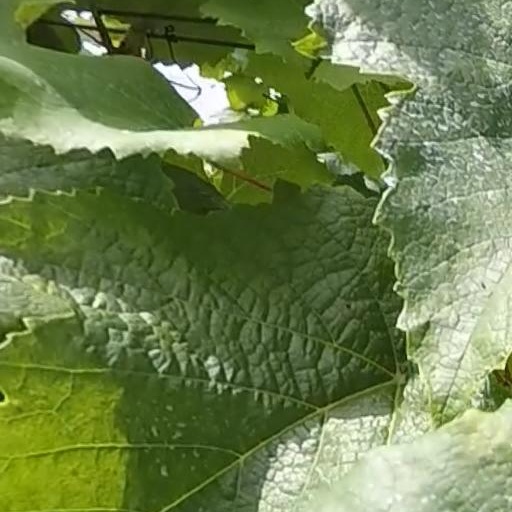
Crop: grape